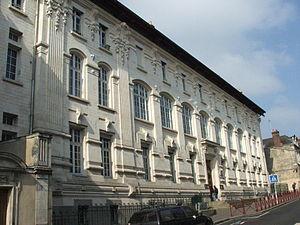
L'ancien Lycée de Jeunes Filles du Mans créé au début des années 1900, aujourd'hui devenu collège Berthelot.
L'ancien lycée de jeunes filles du Mans, aussi nommé lycée Berthelot est un édifice français situé dans la ville du Mans. Il se situe rue Berthelot à la démarcation des quartiers Saint-Nicolas, Jacobins et Bollée. Le bâtiment abrite aujourd'hui le collège Berthelot. Les bâtiments furent créés en 1906, plus de quatre ans après la prise de décision définitive de sa construction. Il fut alors divisé en trois grands bâtiments : un nord, un ouest et un sud. Le lycée est inauguré par de nombreuses fêtes les 11 et 12 mai 1907. À l'époque, il est le seul lycée de jeunes filles de la ville et la troisième grande institution d'enseignement public avec le lycée public pour garçons et l'école normale du Mans.
Cet article traite de divers aspects de l'enseignement dans la ville du Mans dans le centre-ouest de la France.
Le Mans est une commune faisant partie des grandes villes du Grand Ouest français, située dans la région des Pays de la Loire et le département de la Sarthe dont elle est la préfecture.